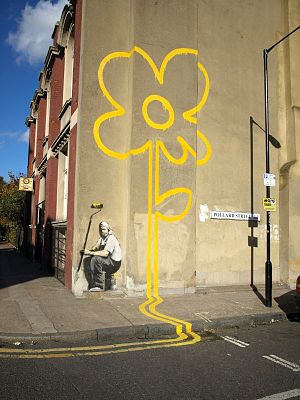
Banksy / Galleri
Banksy er en berømt pseudo-anonym graffiti-kunstner fra Storbritannien, hvis identitet stadig er ukendt. Man mener, at han er født i 1974 i Yate, tæt på Bristol. Han startede med at male graffiti sammen med Bristol-gruppen, Bristol DryBreadZ Crew, i starten af 1990’erne. Han nævner selv i sin bog, Wall and Piece, at han blev fanget flere gange, da han havde svært ved at færdiggøre et ”værk” i tide, og at det var medvirkende til hans skift af teknik til hans nuværende karakteristiske stil. Hans teknik er en kombination af graffiti-skrift og stencil, hvilket er inspireret af den franske graffiti-kunstner, Blek le Rat, som malede stencil-graffiti i Paris-området fra 1981.